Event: Ecuador Earthquake
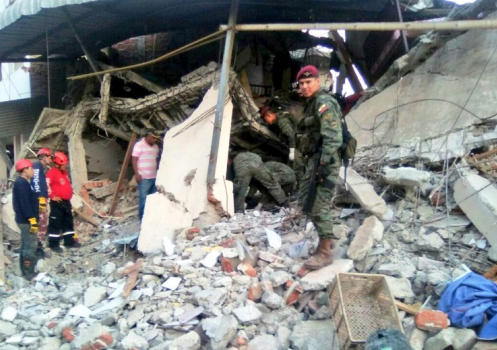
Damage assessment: damage